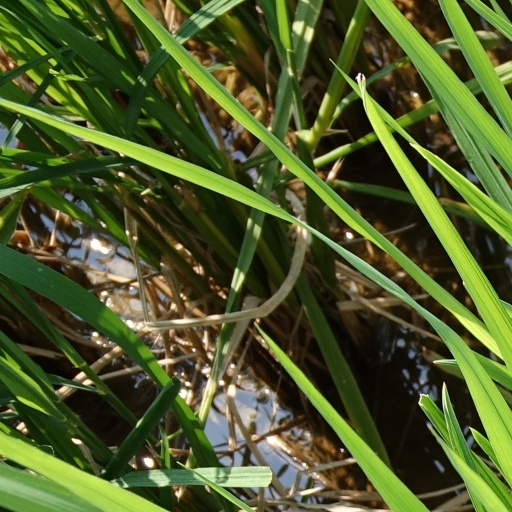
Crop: rice